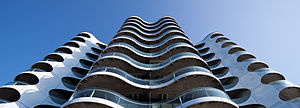
Arkitektur
Bygningen Metropolis ved Sluseholmen i København (opført 2006-07), tegnet af tegnestuen Future Systems i samarbejde med Kasper Danielsen Arkitekter.
Arkitektur er kunsten og videnskaben at varetage formgivning af bygninger, rum eller fysiske strukturer. En ældre dansk betegnelse er bygningskunst.